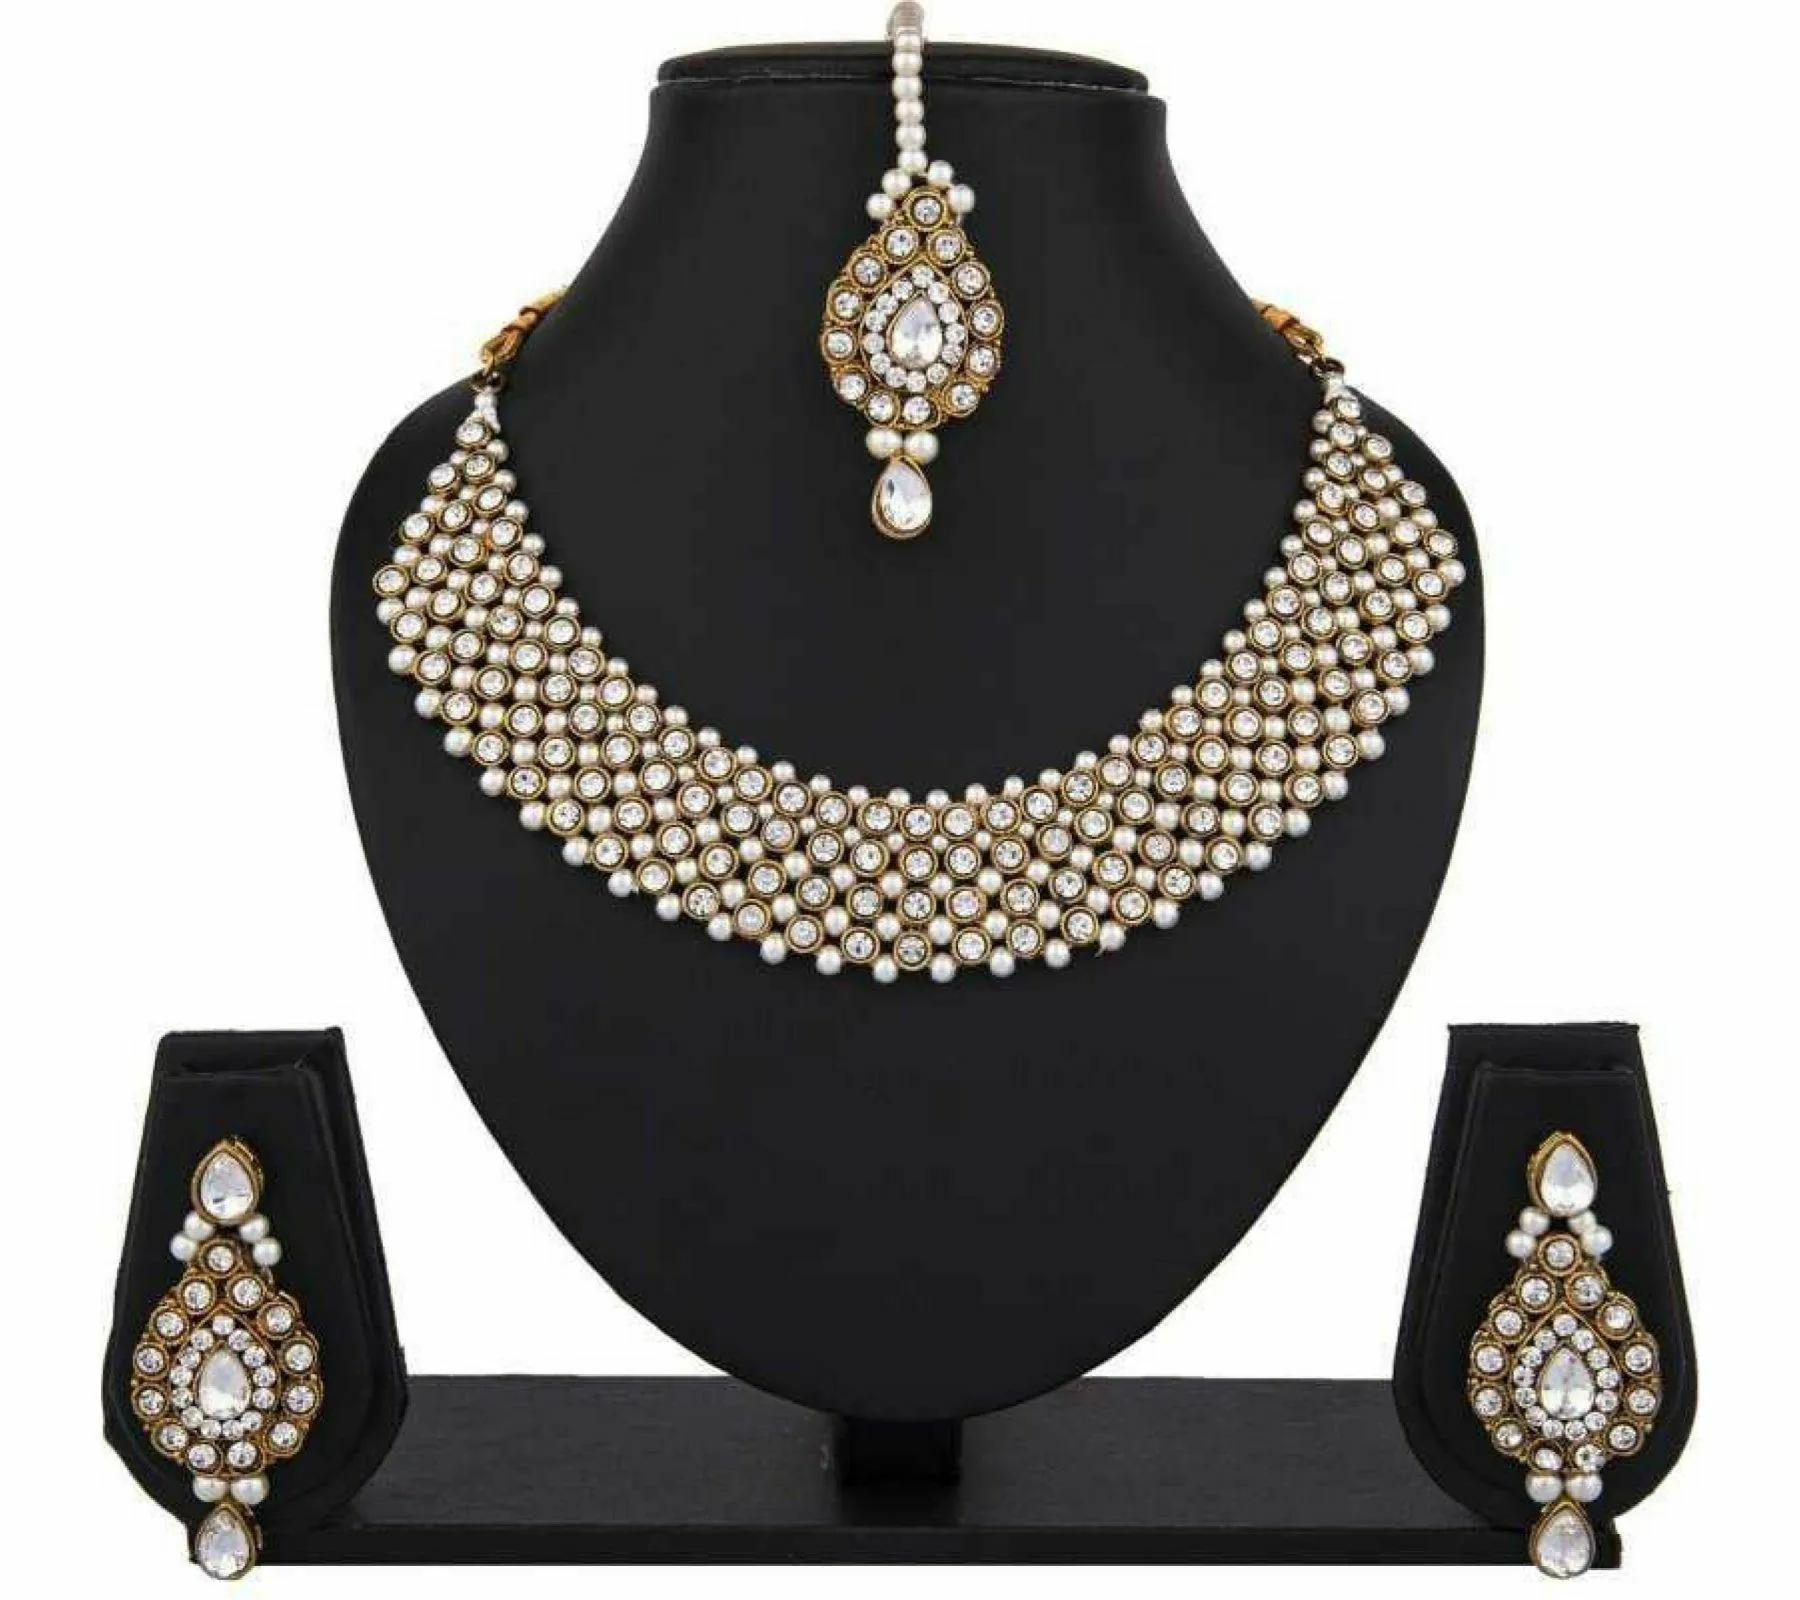
 Gyaan Jewels Handmade Gold Plated Alloy Earring and Necklace Set Gold (Women, Girls) Free Size
Type: Necklaces
Brand: Gyaan Jewels
Price: Rs. 424
 Gyaan Jewels Handmade Gold Plated Alloy Earring and Necklace Set Gold (Women, Girls)
Features: These are very easy to use being lightweight and has a design which makes it very comfortable,Superior quality and skin friendly,Made from premium quality material this product assures to remain in its original glory even after years of usage,Perfect gift ideal valentine, birthday, anniversary gift your loved ones
Included: 1 Necklace, 1 pair Earrings, 1 mang tika